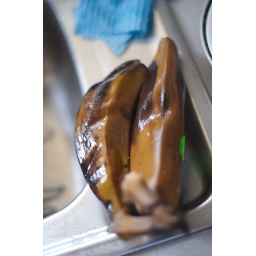
Helena slightly cooked the bananas after soaking them in hot water. She made banana bread from it. Yum!